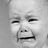
Emotion: sad